Aircraft industry of Russia

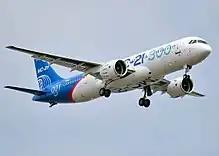
The MC-21-300 during its maiden flight in Irkutsk (05.28.2017)

Development of the Yakovlev MC-21 passenger aircraft was begun in the early 2000s. The aircraft, which will have a passenger capacity of 150–200 and a range of 5,000 km, is being designed by Yakovlev Corporation, initially in cooperation with foreign partners. It is targeted at the most popular segment of the domestic airline industry, and is intended to replace older planes such as the Tupolev Tu-154. The program is in the production phase. The MC-21 certification and delivery was initially planned by 2016, but delivery was delayed. The developers aim to sell 1,200–1,500 planes in total, amounting to a 12–15% share of the international market.